Murder of Michał Adamowicz

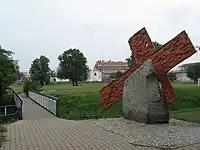
Cross erected at the site of Michał Adamowicz's wounding

Adamowicz was among the protesters during a demonstration held on 31 August 1982 in Lubin. That morning, he went to work, finishing at 2:00 PM. He then learned of a demonstration planned for 4:00 PM. He joined a group of colleagues, intending, as he put it, "to fight the communists a little". He took part in arranging a cross made of flowers and shouted slogans. Along with others, he fled at the sound of a salvo of live ammunition. A bullet struck him at 5:30 PM as he ran near the bridge over the Baczyna stream, tearing apart part of his face and the area around his right ear.